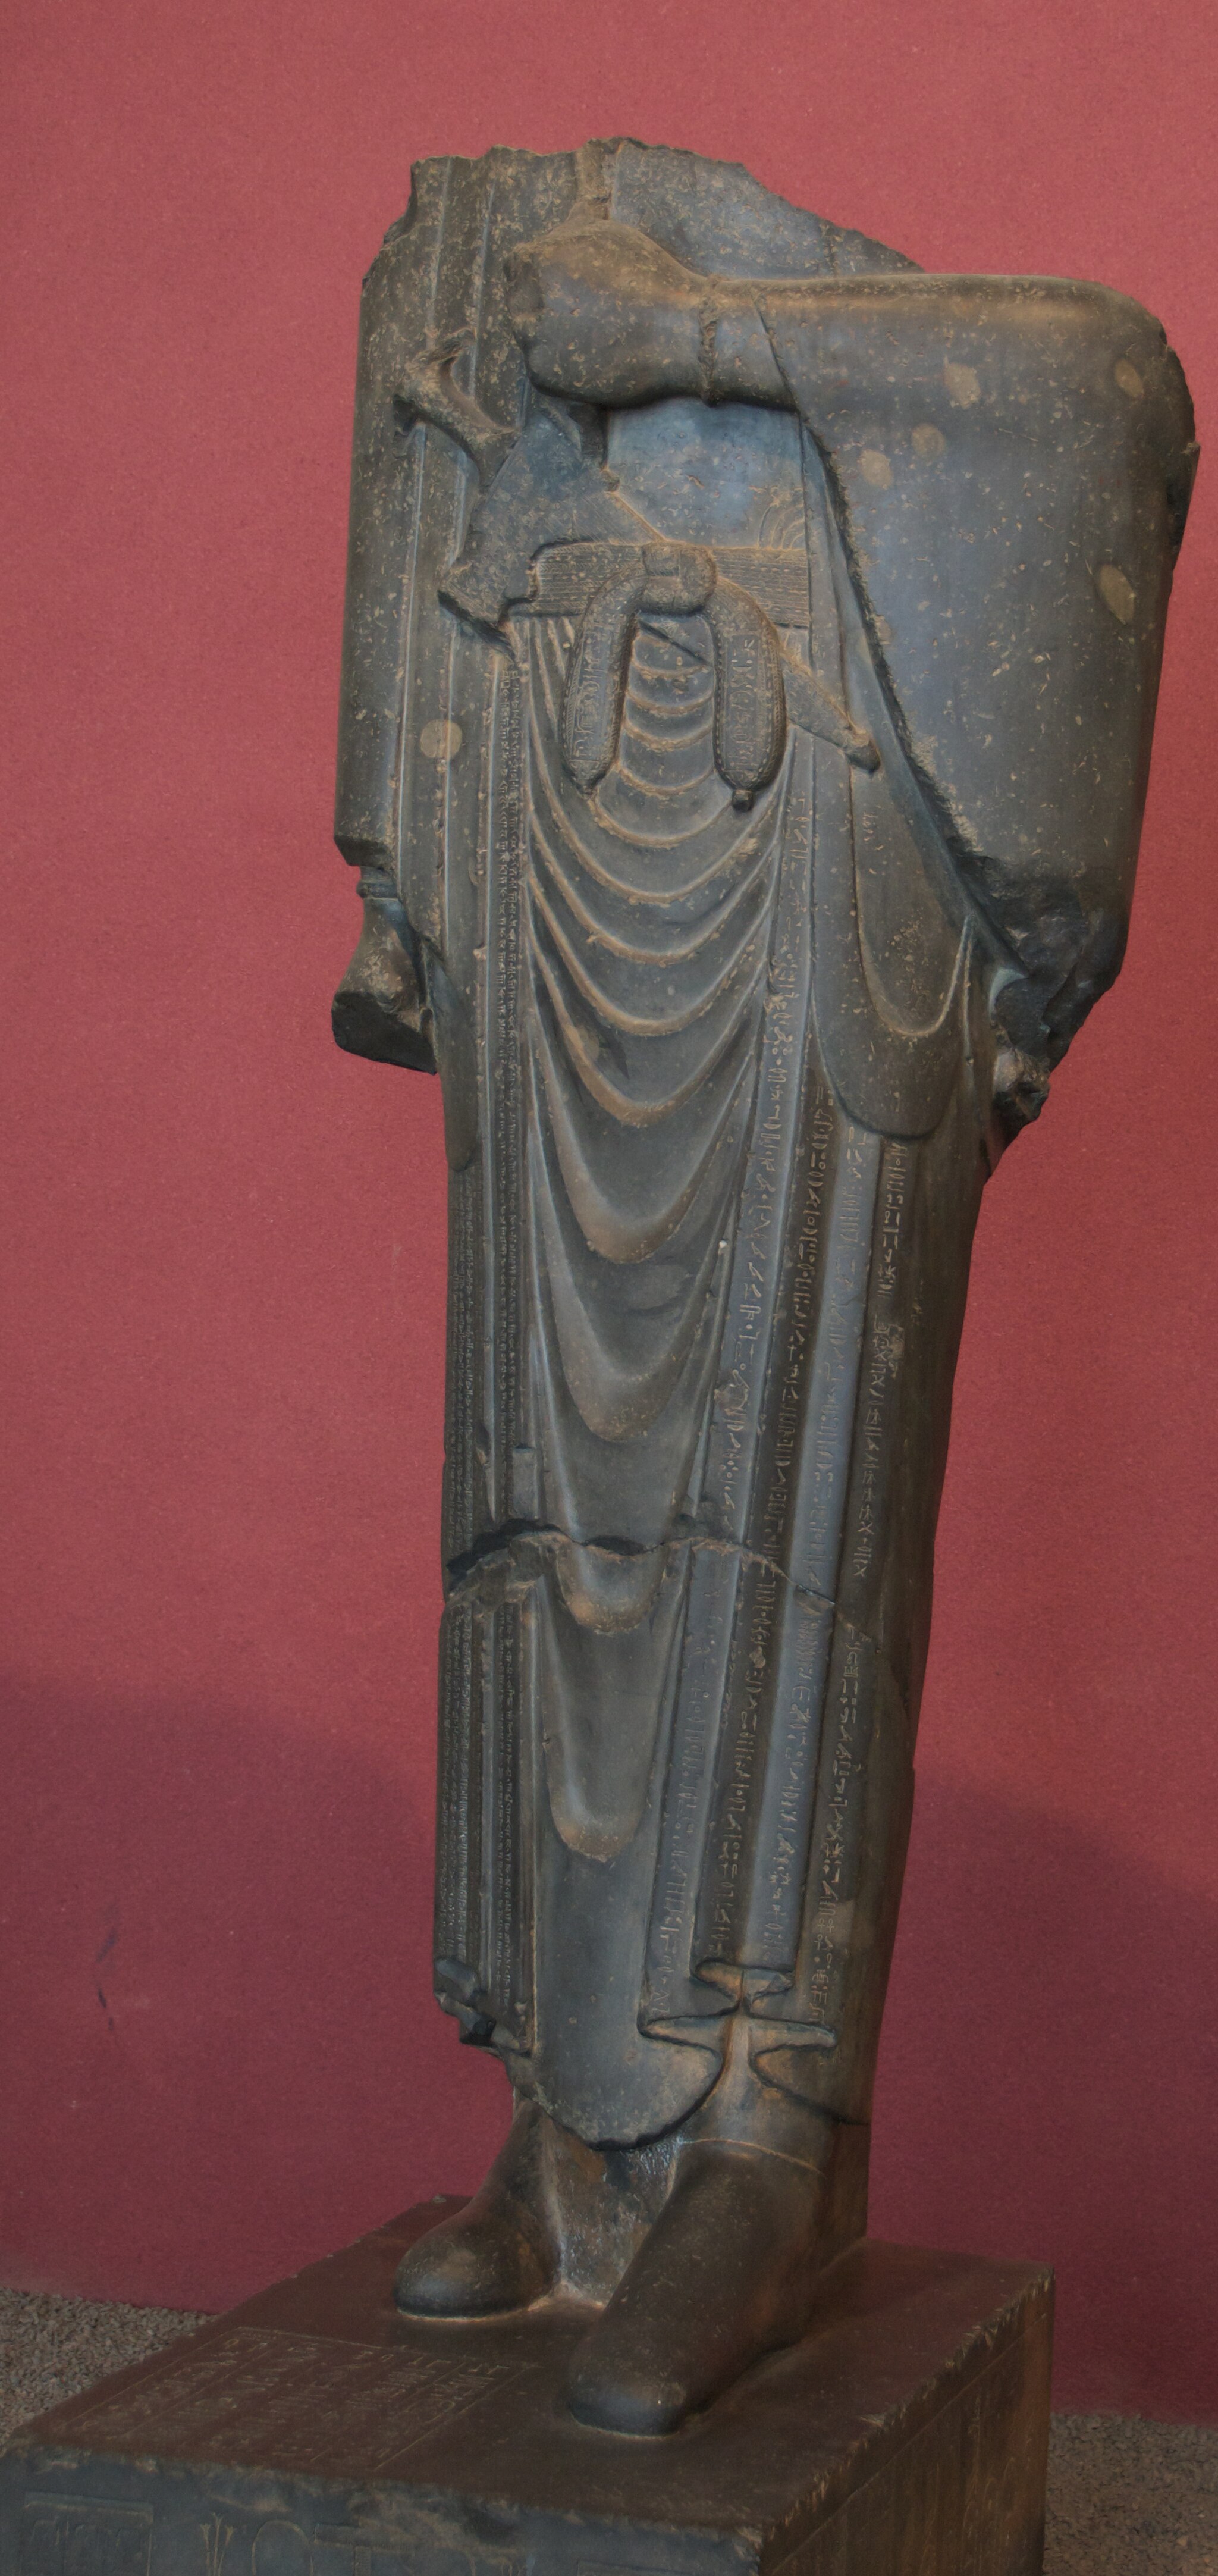
Title: Fragmentary Statue (4736306696)
Description: In the National Archaeological Museum, Tehran. See artist's reconstruction, below
Date: 2010-04-10 11:45
Categories: Statue of Darius I, Flickr images reviewed by FlickreviewR 2, Files from A.Davey Flickr stream